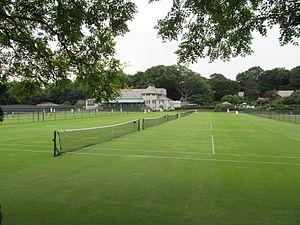
Chestnut Hill est un village du Massachusetts, situé à 10 km à l'ouest de Boston, à cheval sur 3 comtés : le comté de Suffolk, le comté de Norfolk et le comté de Middlesex.